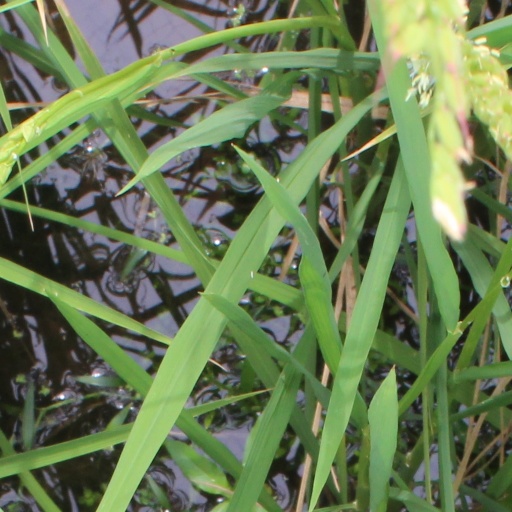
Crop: rice